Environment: real
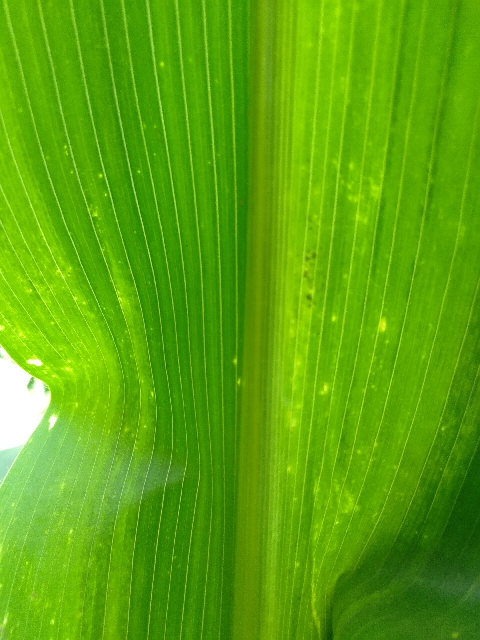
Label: lethal_necrosis